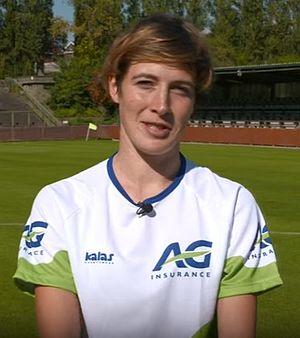
Imke Courtois est une joueuse de football belge née le 14 mars 1988 à Louvain. Elle a joué au DVC Eva's Tirlemont et au KFC Rapide Wezemaal et au Standard de Liège.